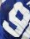
Number: 9